Jacob Noyes Block

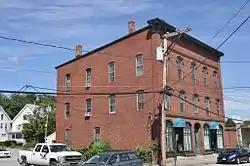

The Jacob Noyes Block is a historic commercial building at 48 Glass Street in the Pembroke side of Suncook, New Hampshire. Built about 1865, it is a distinctive local example of Italianate commercial architecture, and is the largest 19th-century commercial building in the village. It was listed on the National Register of Historic Places in 1986.